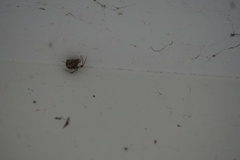
Species: Parasteatoda_tepidariorum